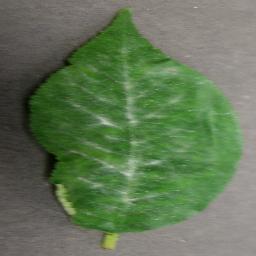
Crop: cherry
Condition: (including_sour)_powdery_mildew